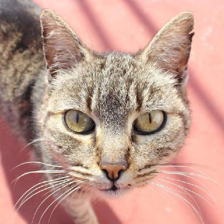
Label: animals